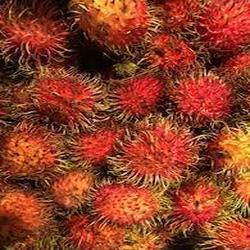
Label: Rambutan